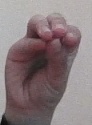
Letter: ha